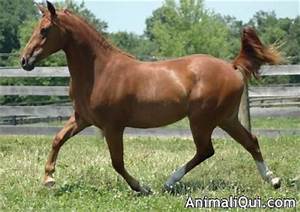
Label: horse